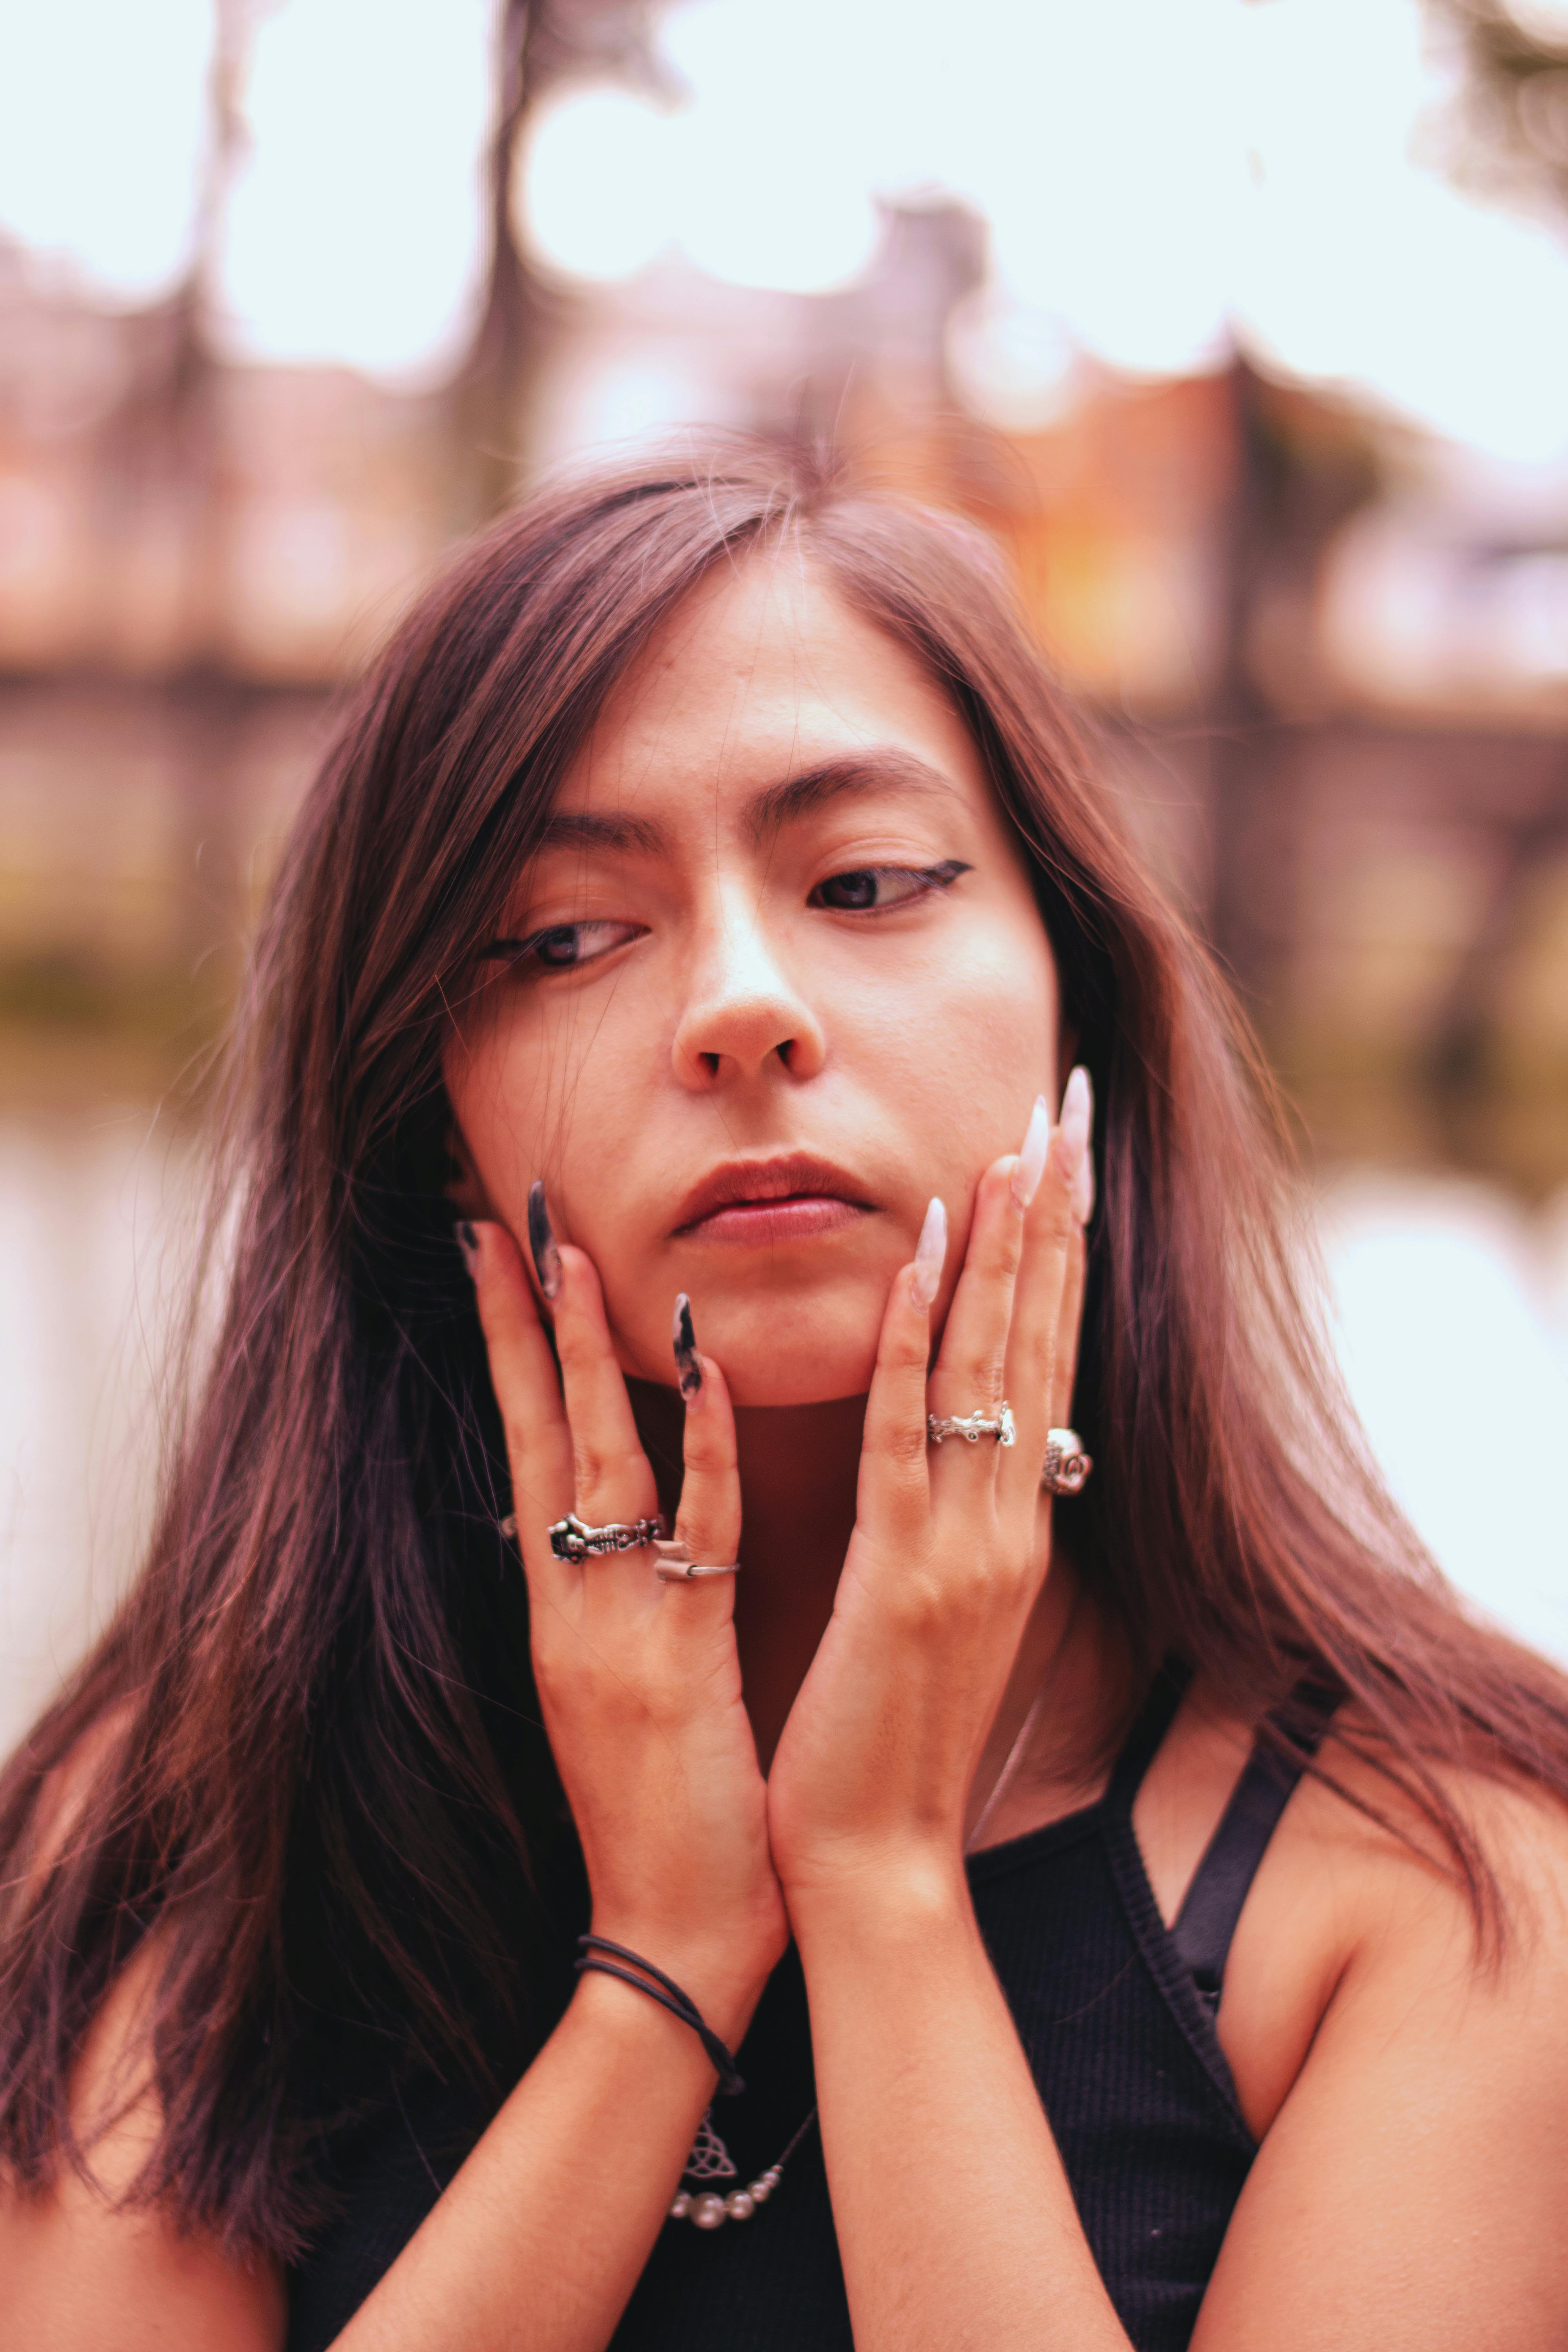
woman, eyebrow, lips, skin, jewellery, hand, finger, beauty, nail care, fashion, black hair, nail, ring, eyelash, nail polish, wrist, body jewelry, bracelet, engagement ring, People in nature, thumb, long hair, gesture, necklace, brown hair, portrait photography, cosmetics, manicure, layered hair, natural material, gemstone, lipstick, photo shoot, flesh, Pre engagement ring, wedding ring, Step cutting, model, portrait, fashion model, earring, body piercing, feathered hair